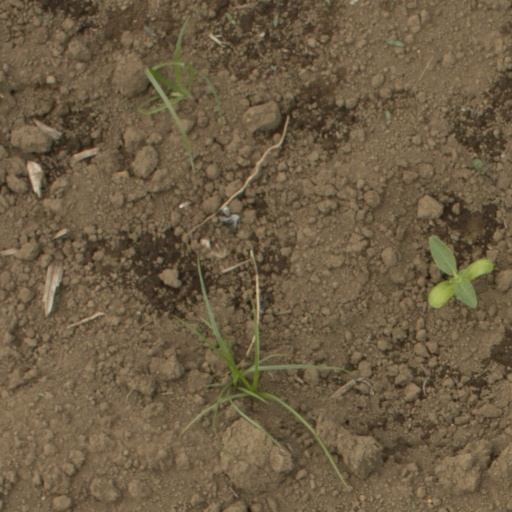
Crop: Jerusalem artichoke